Kim Tae-yong

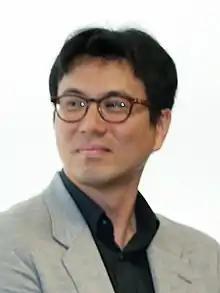

Kim Tae-yong (born December 9, 1969) is a South Korean film director and screenwriter. After his feature directorial debut "Memento Mori" (1999), he helmed the critically-acclaimed "Family Ties" (2006), and the English-language remake "Late Autumn" (2010).